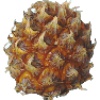
Label: Pineapple Mini 1